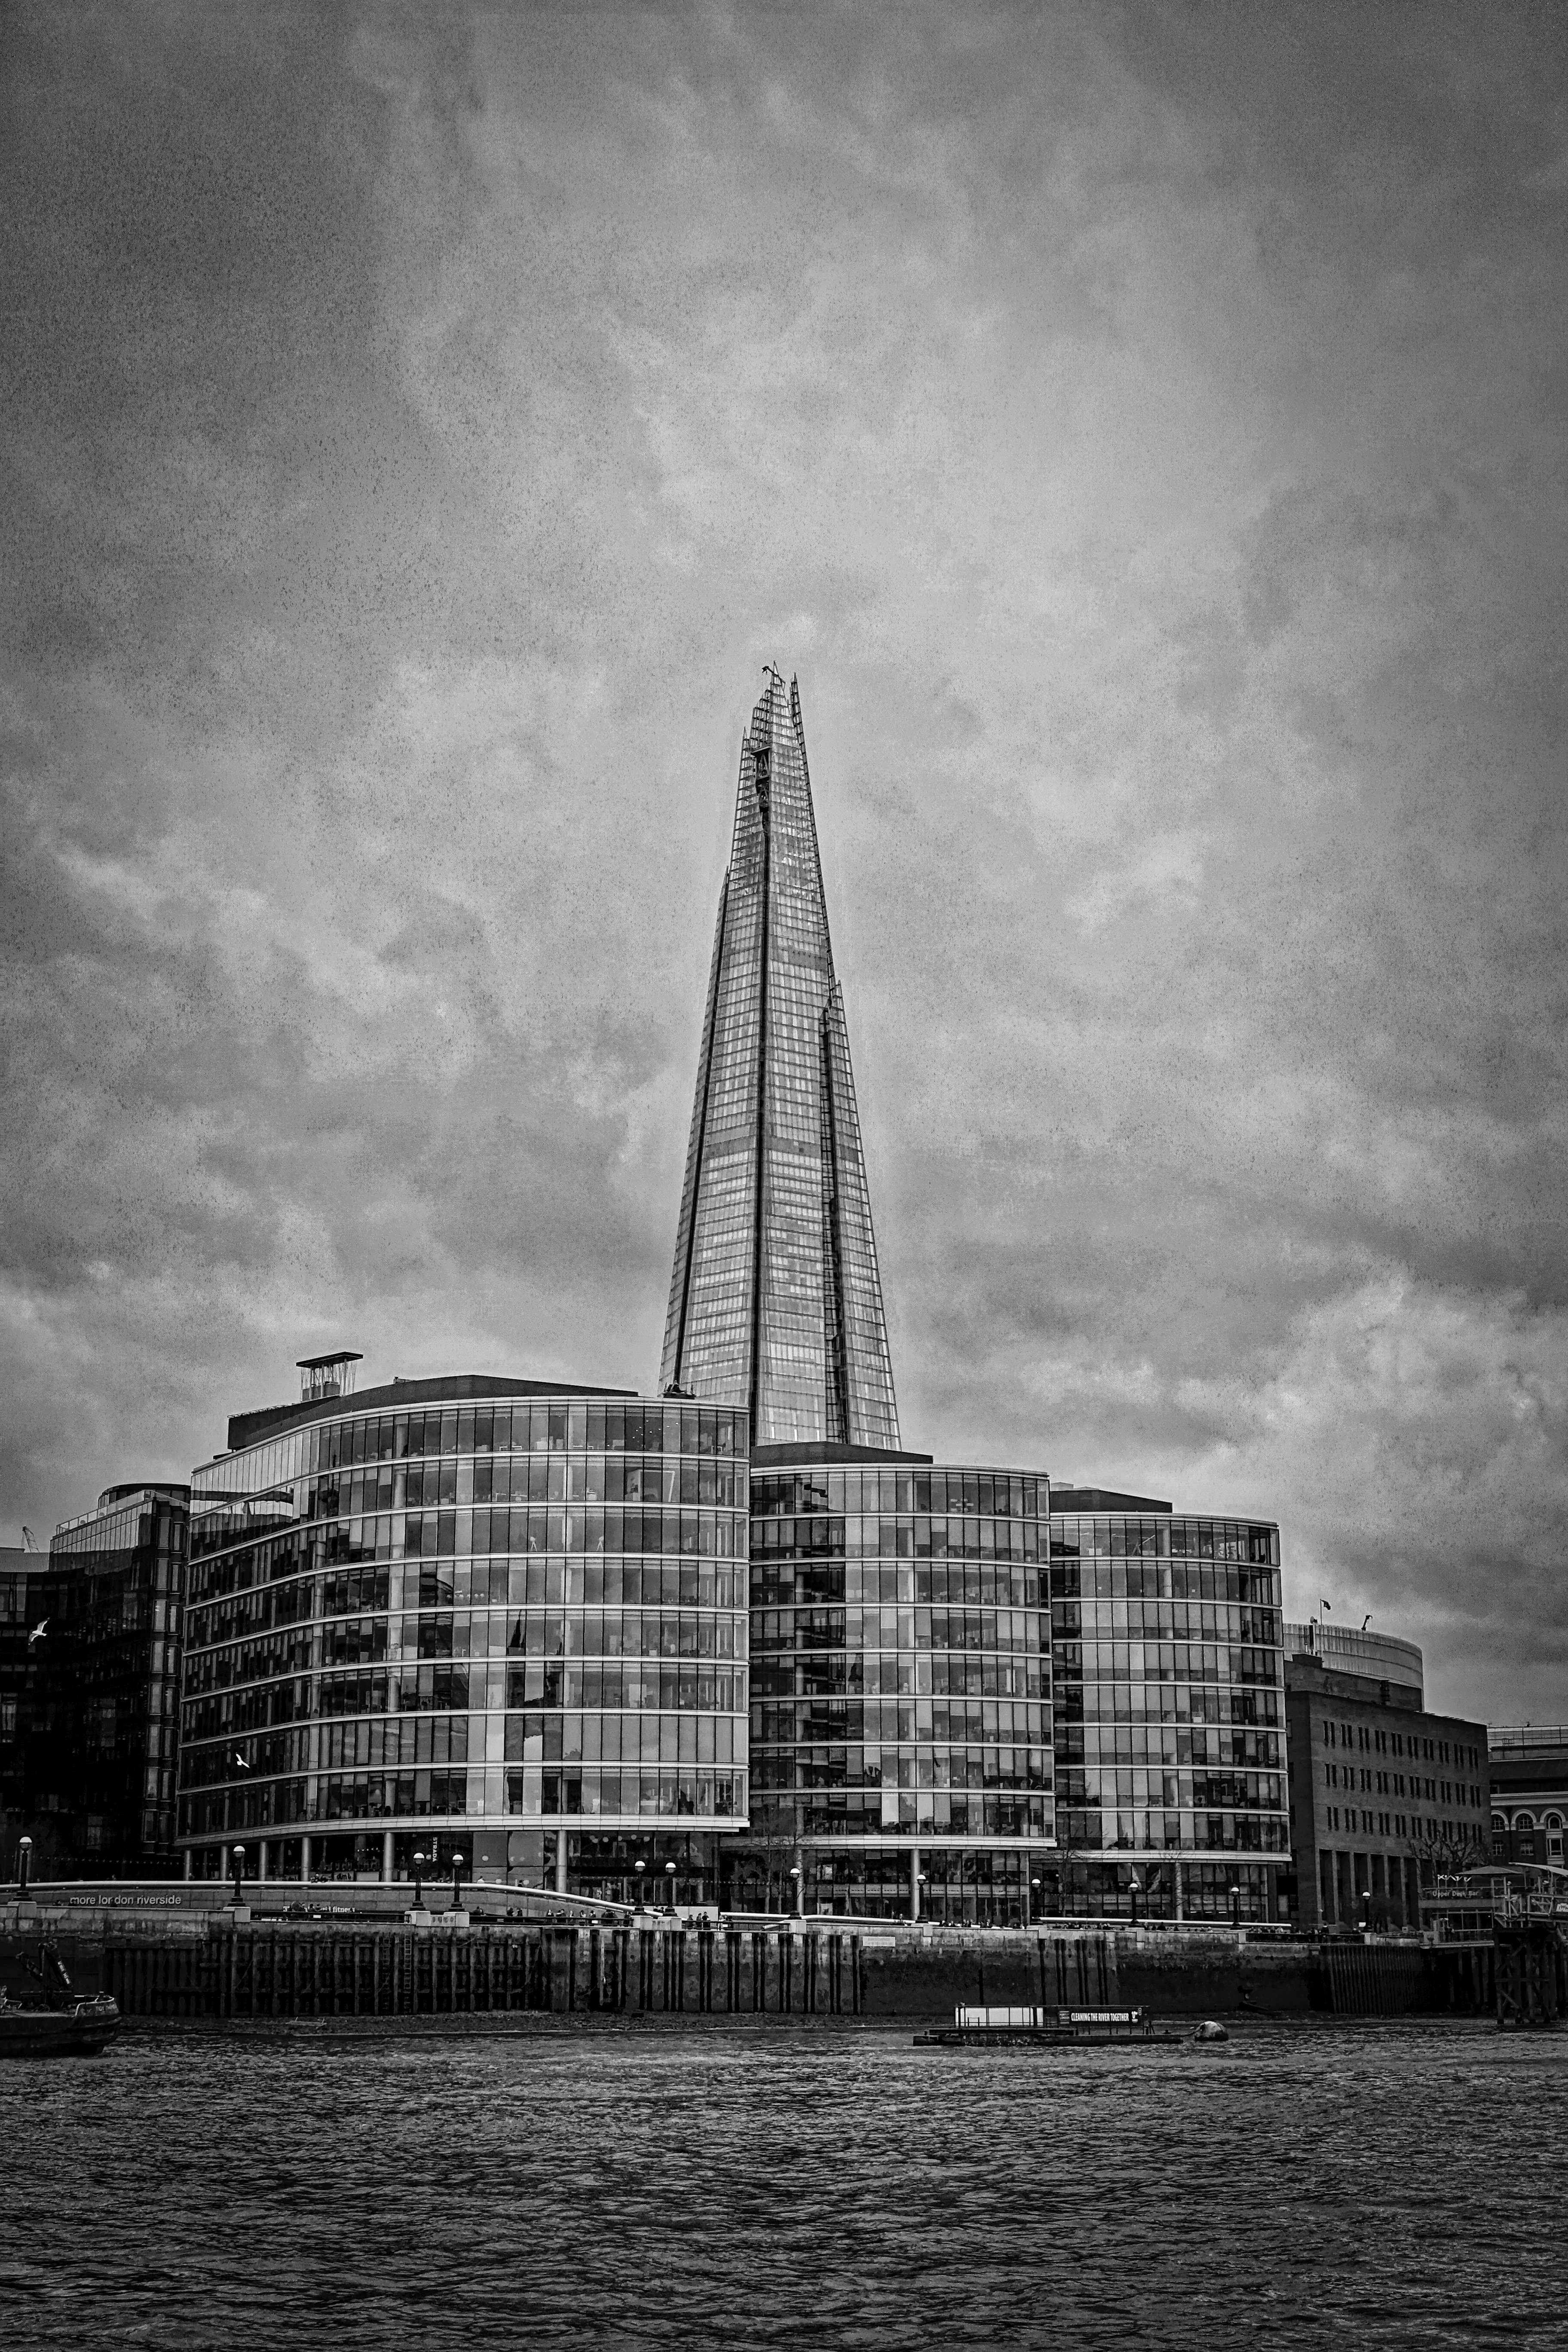
horizon, cloud, black and white, architecture, white, skyline, photography, glass, city, skyscraper, monument, cityscape, reflection, tower, landmark, black, monochrome, stadium, tower block, london, symmetry, famous, shape, shard, london skyline, london city, urban area, monochrome photography, human settlement